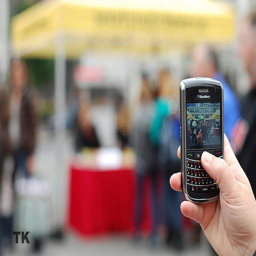
A hand holding a Blackberry phone taking a picture.
A person taking a pic on their smartphone of two people.
a person taking a picture on their phone
A close up of a blackberry phone taking a picture.
A person holding a cell phone to take a picture.